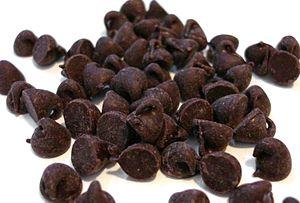
Une pépite de chocolat est un petit morceau de chocolat. Les pépites sont vendues dans des tailles très variées, mais font généralement 1 centimètre de diamètre.